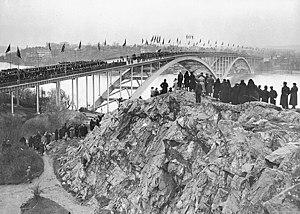
L'histoire architecturale de Stockholm remonte au tout début du XIIIᵉ siècle. D'après certaines sources, il est possible qu'une tour défensive ait été édifiée sur l'île de Stadsholmen aux environs de l'an 1200, voire à la fin du XIIᵉ siècle.